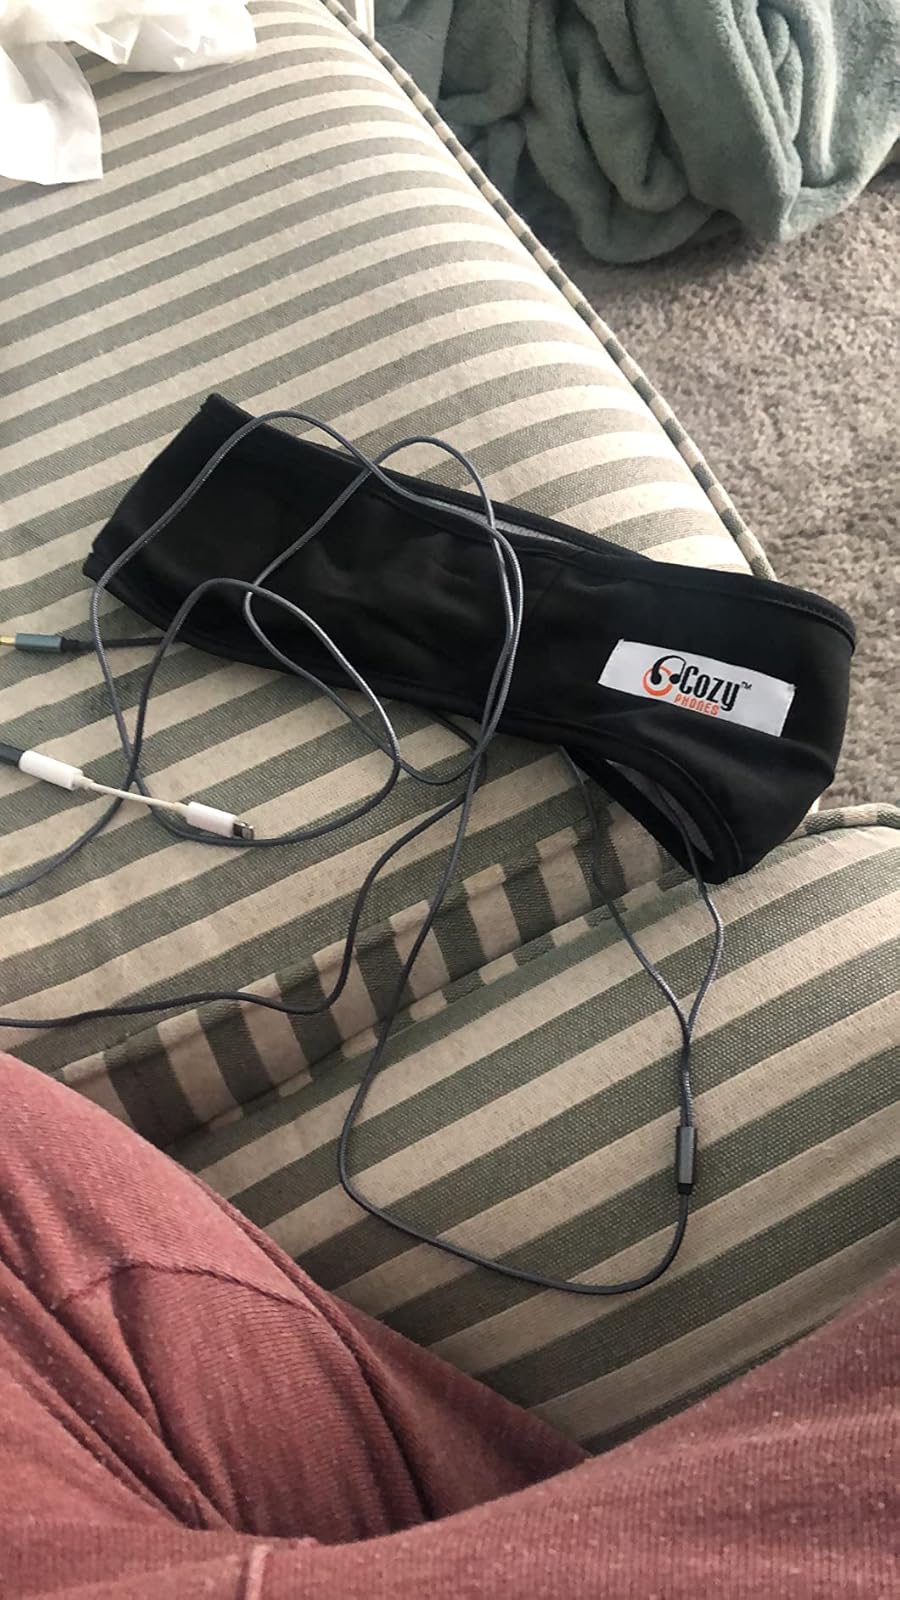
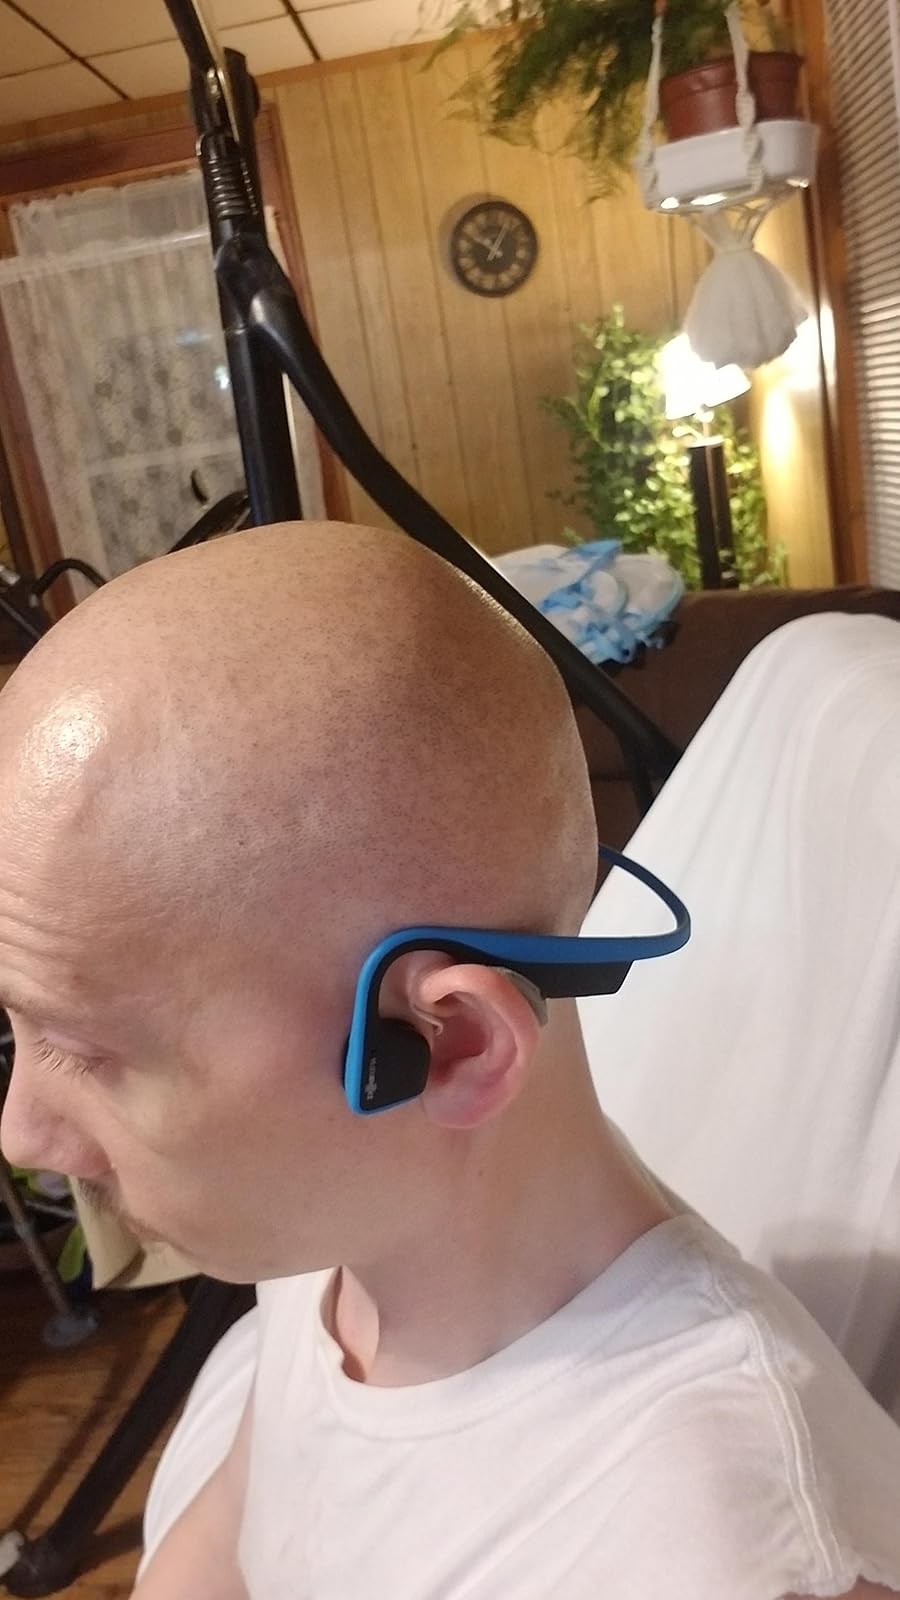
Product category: headphones
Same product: no